Politics of Oklahoma

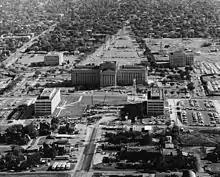
Oklahoma State Capitol in 1963.

During the presidential campaign in 1968, Oklahoma was targeted by the Republican Party to be included in what was called the Southern Strategy. Beginning with the second Presidential campaign of Richard Nixon (who appealed to Oklahoma voters on the issue of law and order), Oklahoma gradually changed in its voting pattern in national elections to become an increasingly reliable Republican state for presidential tickets. President George W. Bush carried Oklahoma twice (by a wide margin), in 2000 and 2004, for example. Starting with the 2004 election results, every county in Oklahoma has gone to the Republican candidate. In 2008, Oklahoma was the only state in which every county was carried by John McCain.